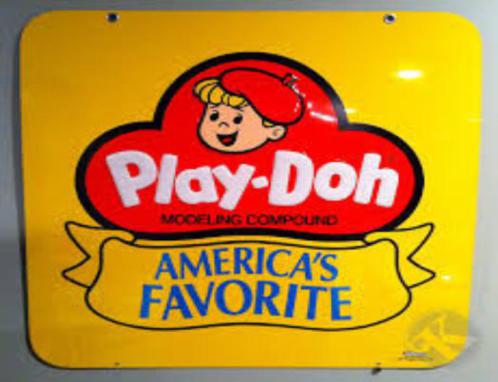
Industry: Leisure